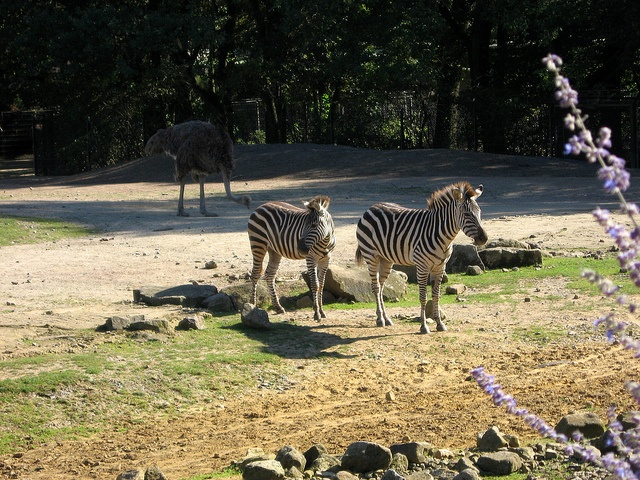
Two zebras are looking around their habitat at the zoo
The two zebras are walking around together outside.
An ostrich in the shade is standing behind two zebra.
A couple of zebra standing on a lush green field.
a couple of zebras walking in some grass